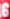
Number: 6